Vörösmarty tér metro station

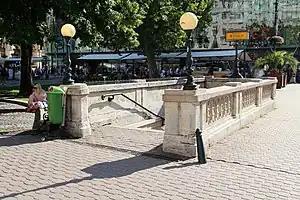
Station entrance in Vörösmarty square

Vörösmarty tér is the southern terminus of the yellow M1 (Millennium Underground) line of the Budapest Metro under Vörösmarty Square. It was formerly called Gizella tér station.